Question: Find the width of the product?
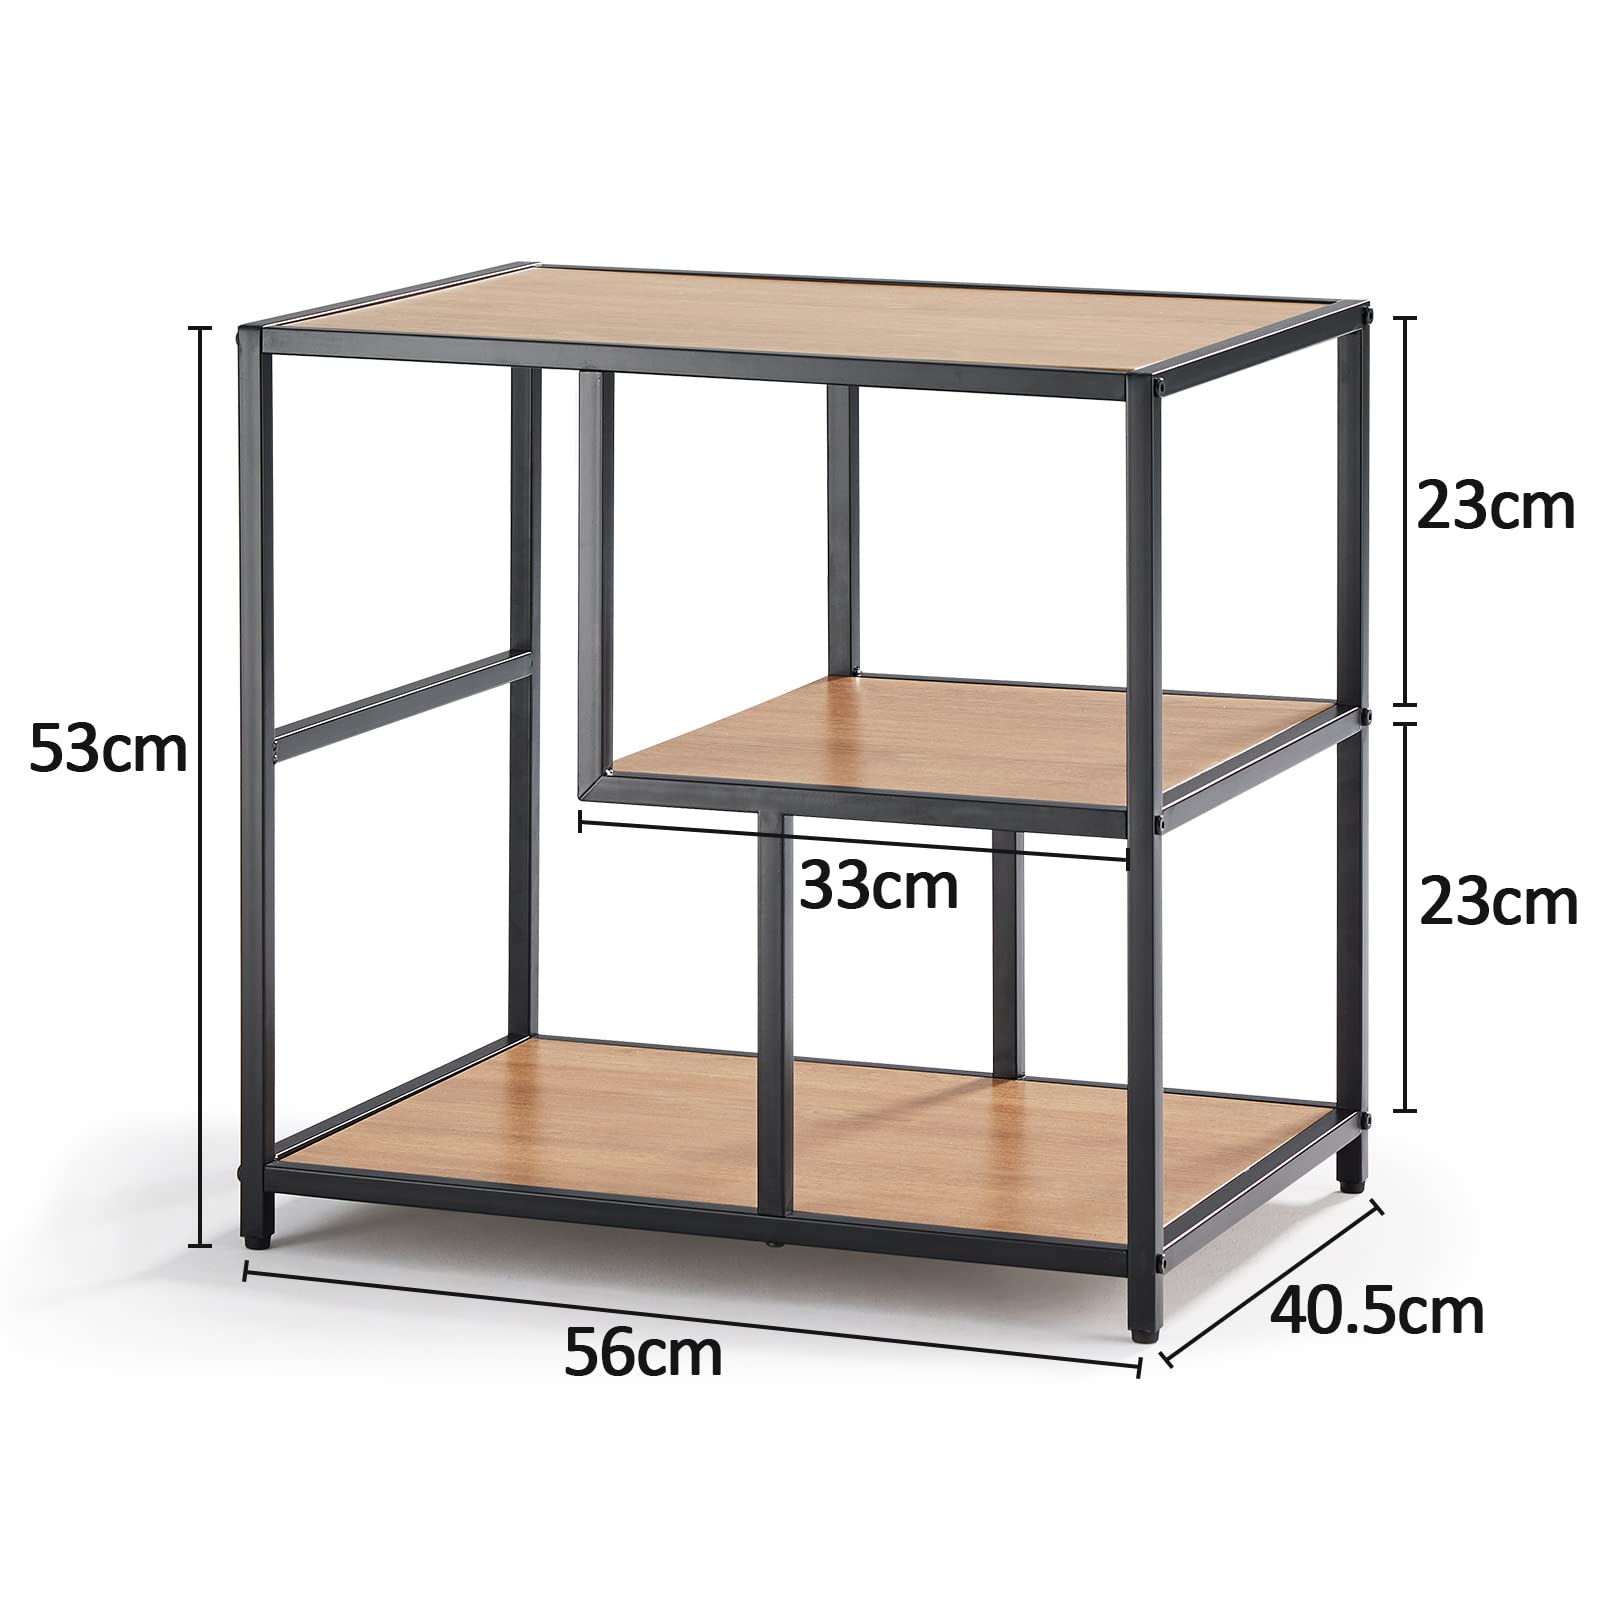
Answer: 56.0 centimetre